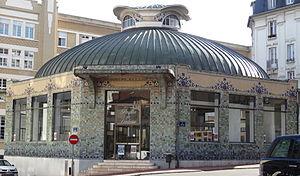
Pavillon du Verdurier - Limoges Русский: Павильон Вердюрье - Лимож, Франция
La liste des édifices labellisés « Patrimoine du xxᵉ siècle » de Limoges recense les édifices ayant reçu le label « Patrimoine du xxᵉ siècle » dans la commune de Limoges, en Haute-Vienne. Au 27 août 2015, ils sont vingt-quatre sur les trente-deux que compte le département.
Le pavillon du Verdurier est un monument du centre-ville de Limoges, situé tout près du lycée Gay-Lussac.
Ce tableau présente la liste de tous les monuments historiques classés ou inscrits dans la ville de Limoges, Haute-Vienne, en France.